Poltimore House

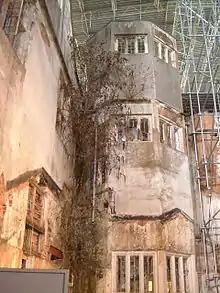
Poltimore House, view from inside the courtyard of restoration works

It then had a series of owners before suffering an arson attack in 1987 and being left empty from then on. It suffered from theft and vandalism and fell into a state of dilapidation.